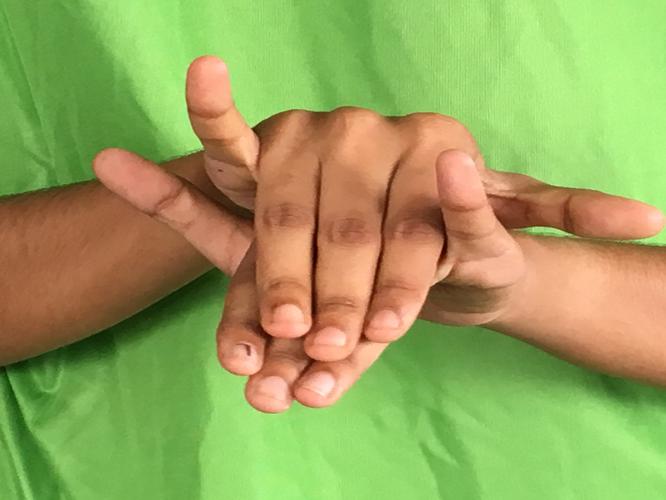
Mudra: Varaha
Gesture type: double_hand